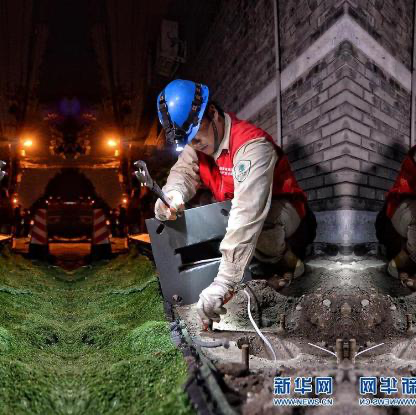
Objects in the image:
label: helmet